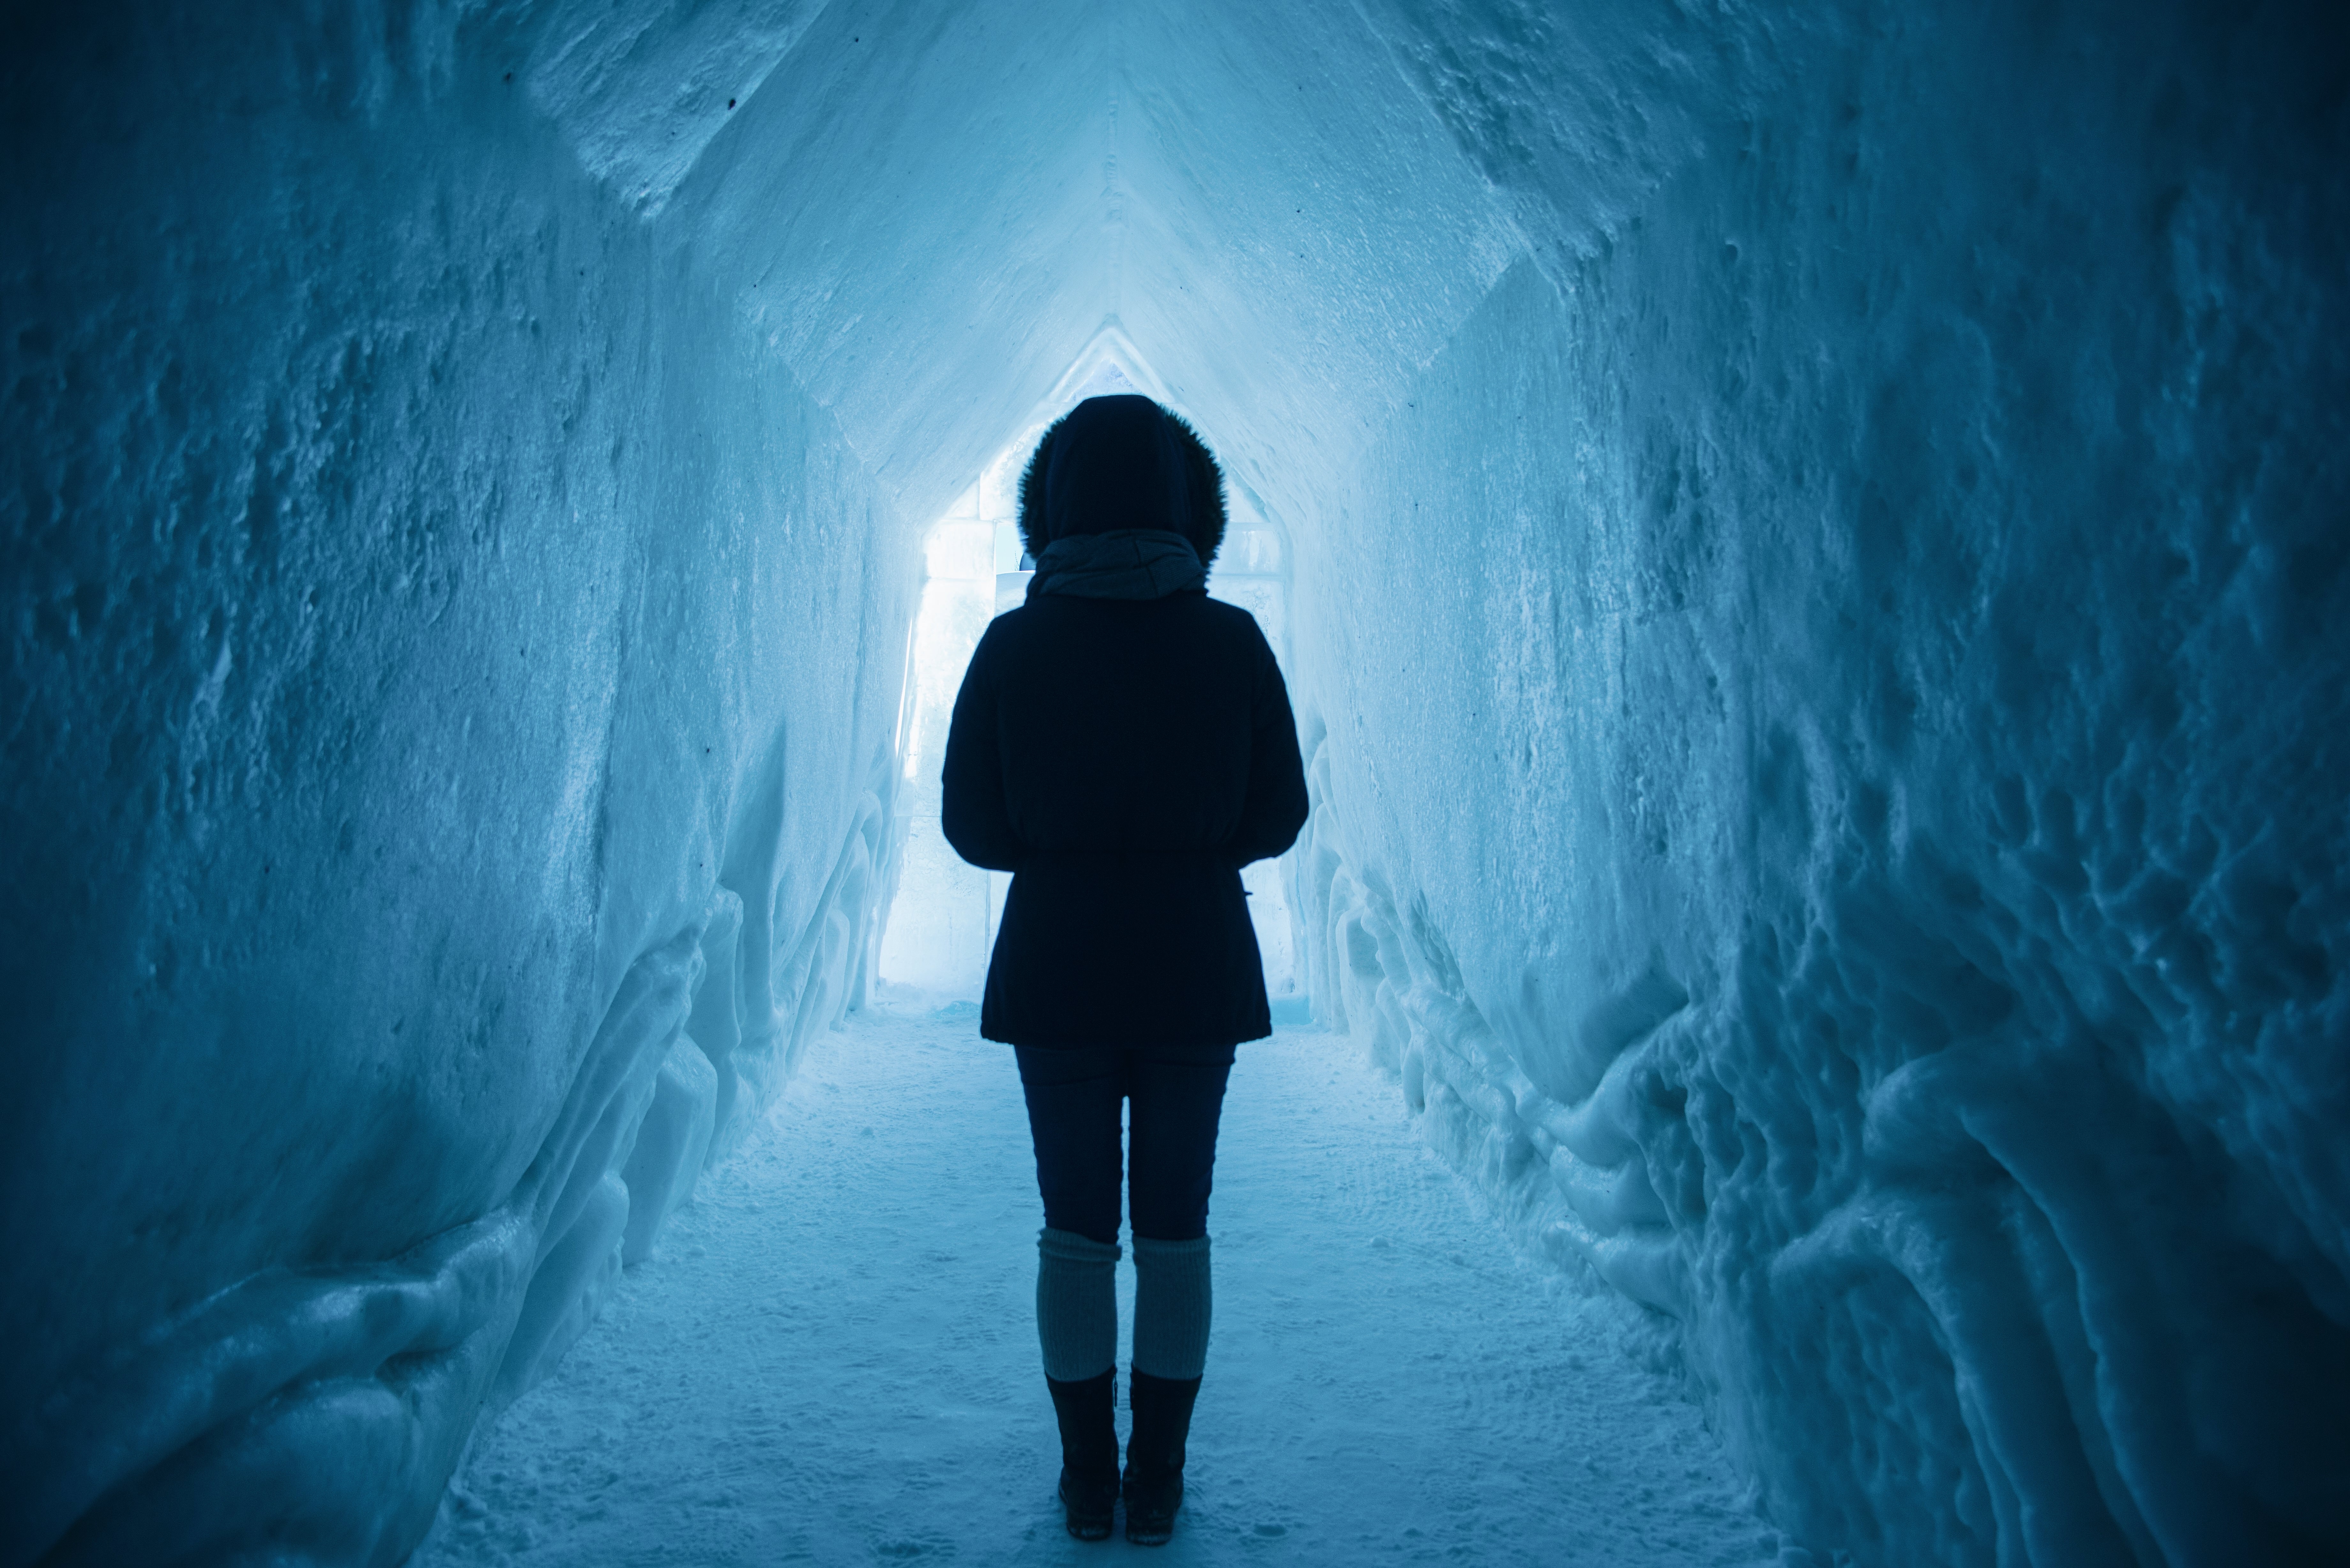
person, cold, winter, light, woman, tube, adventure, tunnel, travel, formation, ice, cave, reflection, darkness, frozen, blue, snapshot, exploration, adult, glacial landform, ice cave